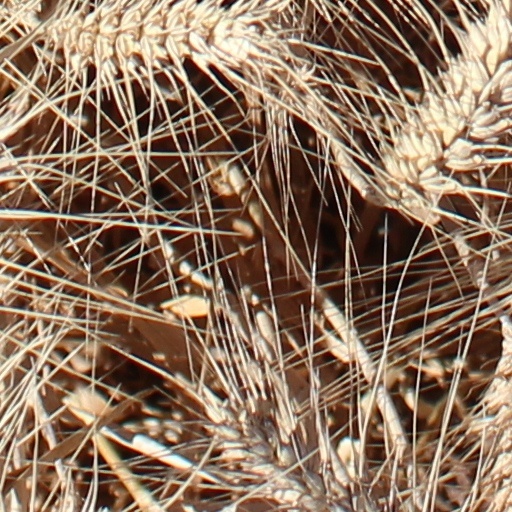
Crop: wheat